Vasyl Stolyar

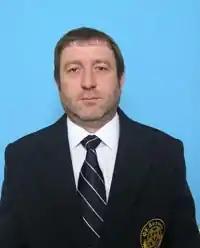

Vasyl Stolyar (born April 11, 1962, in Lutsk) is a Ukrainian businessman and chairman of FC Volyn Lutsk.